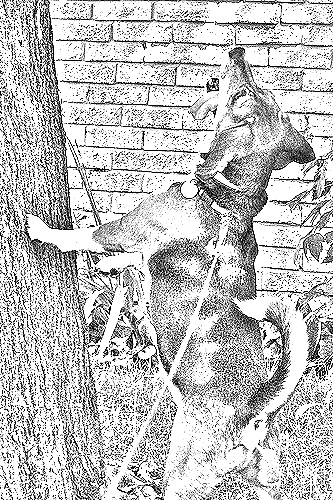
Portrait style: Sketch Portrait